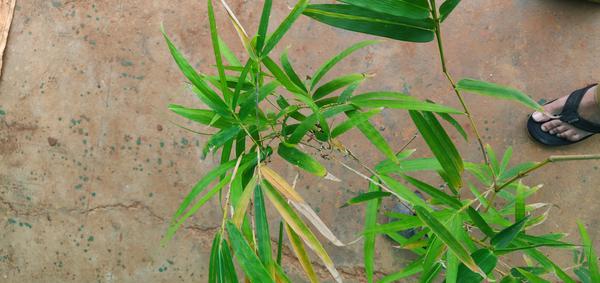
Plant: Bamboo